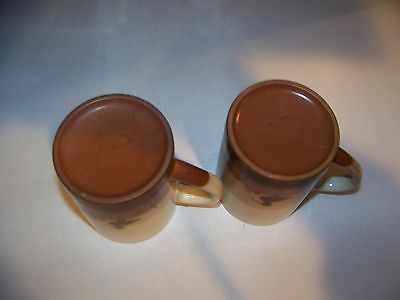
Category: mug